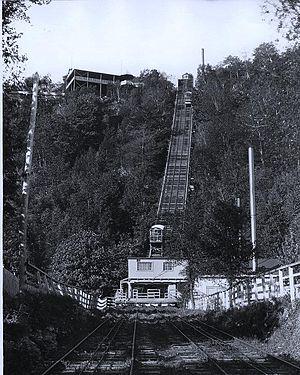
Photographie, Funiculaire du mont Royal, Montréal, QC, vers 1900, Wm. Notman &amp